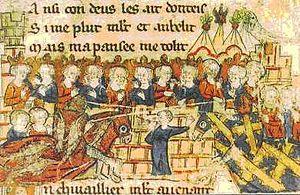
Miniature du Tournoi de Chauvency, manuscrit d'Oxford (Bibliothèque bodléienne, MS. Douce 308), Folio 117r. Joute de Henri de Blâmont contre le sire de ""Gevigni"" (vv. 1691-1810). À gauche, Henri de Blâmont porte ""de gueules à deux saumons d'argent"". À droite, le sire de ""Gevigny"" porte ""d'azur à une croix d'or endentée""."
Jacques Bretel ou Jacques Bretex, dont on ignore les dates de naissance et de décès, est un trouvère de langue française connu pour avoir écrit le Tournoi de Chauvency.
Maurice Delbouille, né à Liège le 26 janvier 1903, mort à Chênée le 30 octobre 1984, est un linguiste belge du français et du wallon, professeur à l'Université de Liège.
Montmédy [mɔ̃medi] est une commune française située dans le département de la Meuse, en région Grand Est. Montmédy, ancienne capitale du comté de Chiny, fait partie de la Lorraine gaumaise.
Le Tournoi de Chauvency, signé du nom du trouvère Jacques Bretel, et dédicacé au comte Henri IV de Salm raconte les festivités données par le comte de Chiny, Louis V, en 1285, dans le petit village de Chauvency-le-Château, proche de Montmédy.
Le tournoi regroupe un ensemble d'épreuves équestres ou pédestres au Moyen Âge.
L'histoire du terme Wallon et de ses dérivés commence avec l'ancien mot germanique walh, qui désigne en général les populations de langues celtiques ou romanes avec lesquelles les Germains avaient des contacts, mais la forme primitive de son étymon initial, ainsi que son origine exacte dans la langue française n'ont pas été clairement établies. Il pourrait trouver sa source dans le latin médiéval après l'emprunt lexical au vieux-francique. Il est également possible qu'il soit issu, par changement de suffixe, de wallec, « langue d'oïl parlée dans les Pays-Bas ». Il faut attendre le XVᵉ siècle pour voir apparaître le mot wallon, tel quel, dans les Mémoires du chroniqueur médiéval Jean de Haynin. La portée sémantique de Wallon et de ses dérivés, tel que le toponyme Wallonie, s'est réduite avec le temps pour devenir un endonyme et se réduit encore de nos jours.
Cette page concerne les événements qui se sont produits au treizième siècle en Lorraine.
Othon III de Trazegnies a plus de dix enfants issus de deux lits.
La Maison de Trazegnies est une ancienne maison féodale Belge, titré Marquis de Trazegnies.
Chauvency-le-Château est une commune française située dans le département de la Meuse, en région Grand Est. Chauvency-le-Château fait partie de la Lorraine gaumaise.